Boskovice

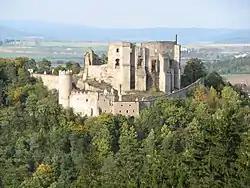
Boskovice Castle

Boskovice is located about north of Brno. It lies on the border of the Boskovice Furrow and Drahany Highlands. The Boskovice Reservoir is largely located in the municipal territory. The reservoir lies on the river Bělá which flows through the eastern part of the town and the southern part of the territory.